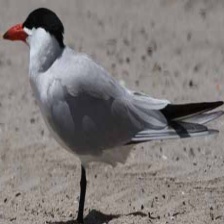
Species: CASPIAN TERN
Scientific name: HYDROPROGNE CASPIA